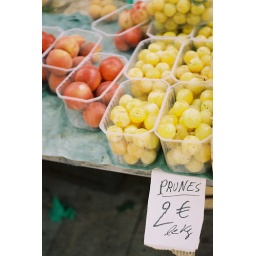
fresh fruit to make your mouth water, market in st-martin-le-creaux, provence, 2009